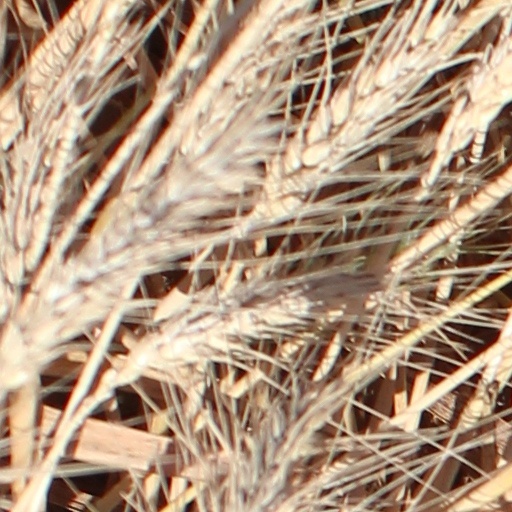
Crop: wheat